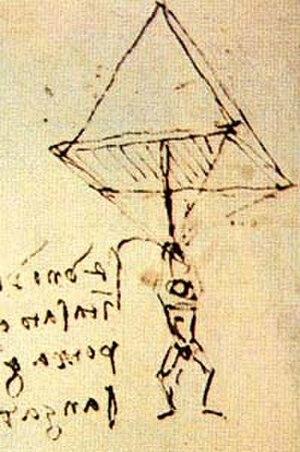
Léonard de Vinci, né le 15 avril 1452 à Vinci et mort le 2 mai 1519 à Amboise, est un peintre italien et un homme d'esprit universel, à la fois artiste, organisateur de spectacles et de fêtes, scientifique, ingénieur, inventeur, anatomiste, peintre, sculpteur, architecte, urbaniste, botaniste, musicien, poète, philosophe et écrivain.
Cet article concerne les événements concernant les sciences et les techniques qui se sont déroulés durant le XVᵉ siècle :